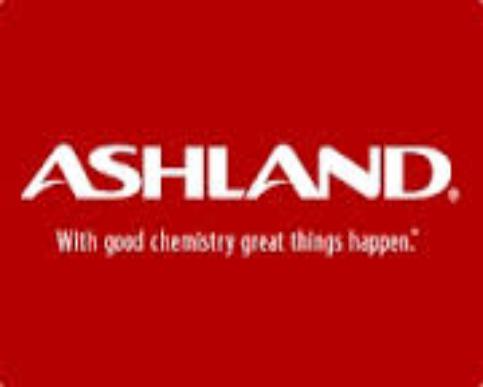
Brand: Ashland Inc
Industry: Others